Serge Gellé

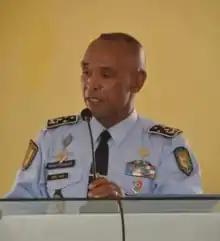

Serge Gellé (born 1964) is a Malagasy politician. He has served as Police Minister in the Ntsay government since August 2021, succeeding General Richard Ravalomanana. Prior to this he served with the police force for three decades.